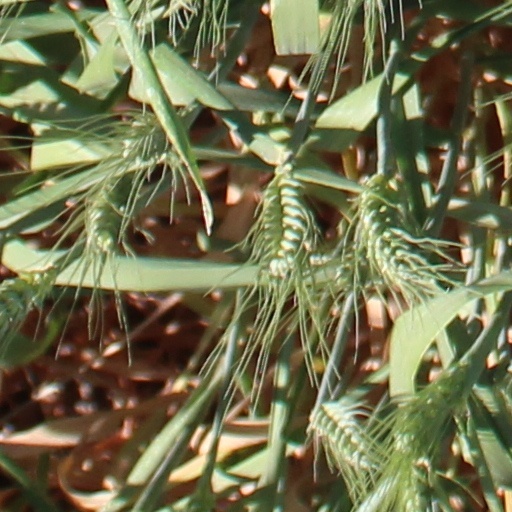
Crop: wheat